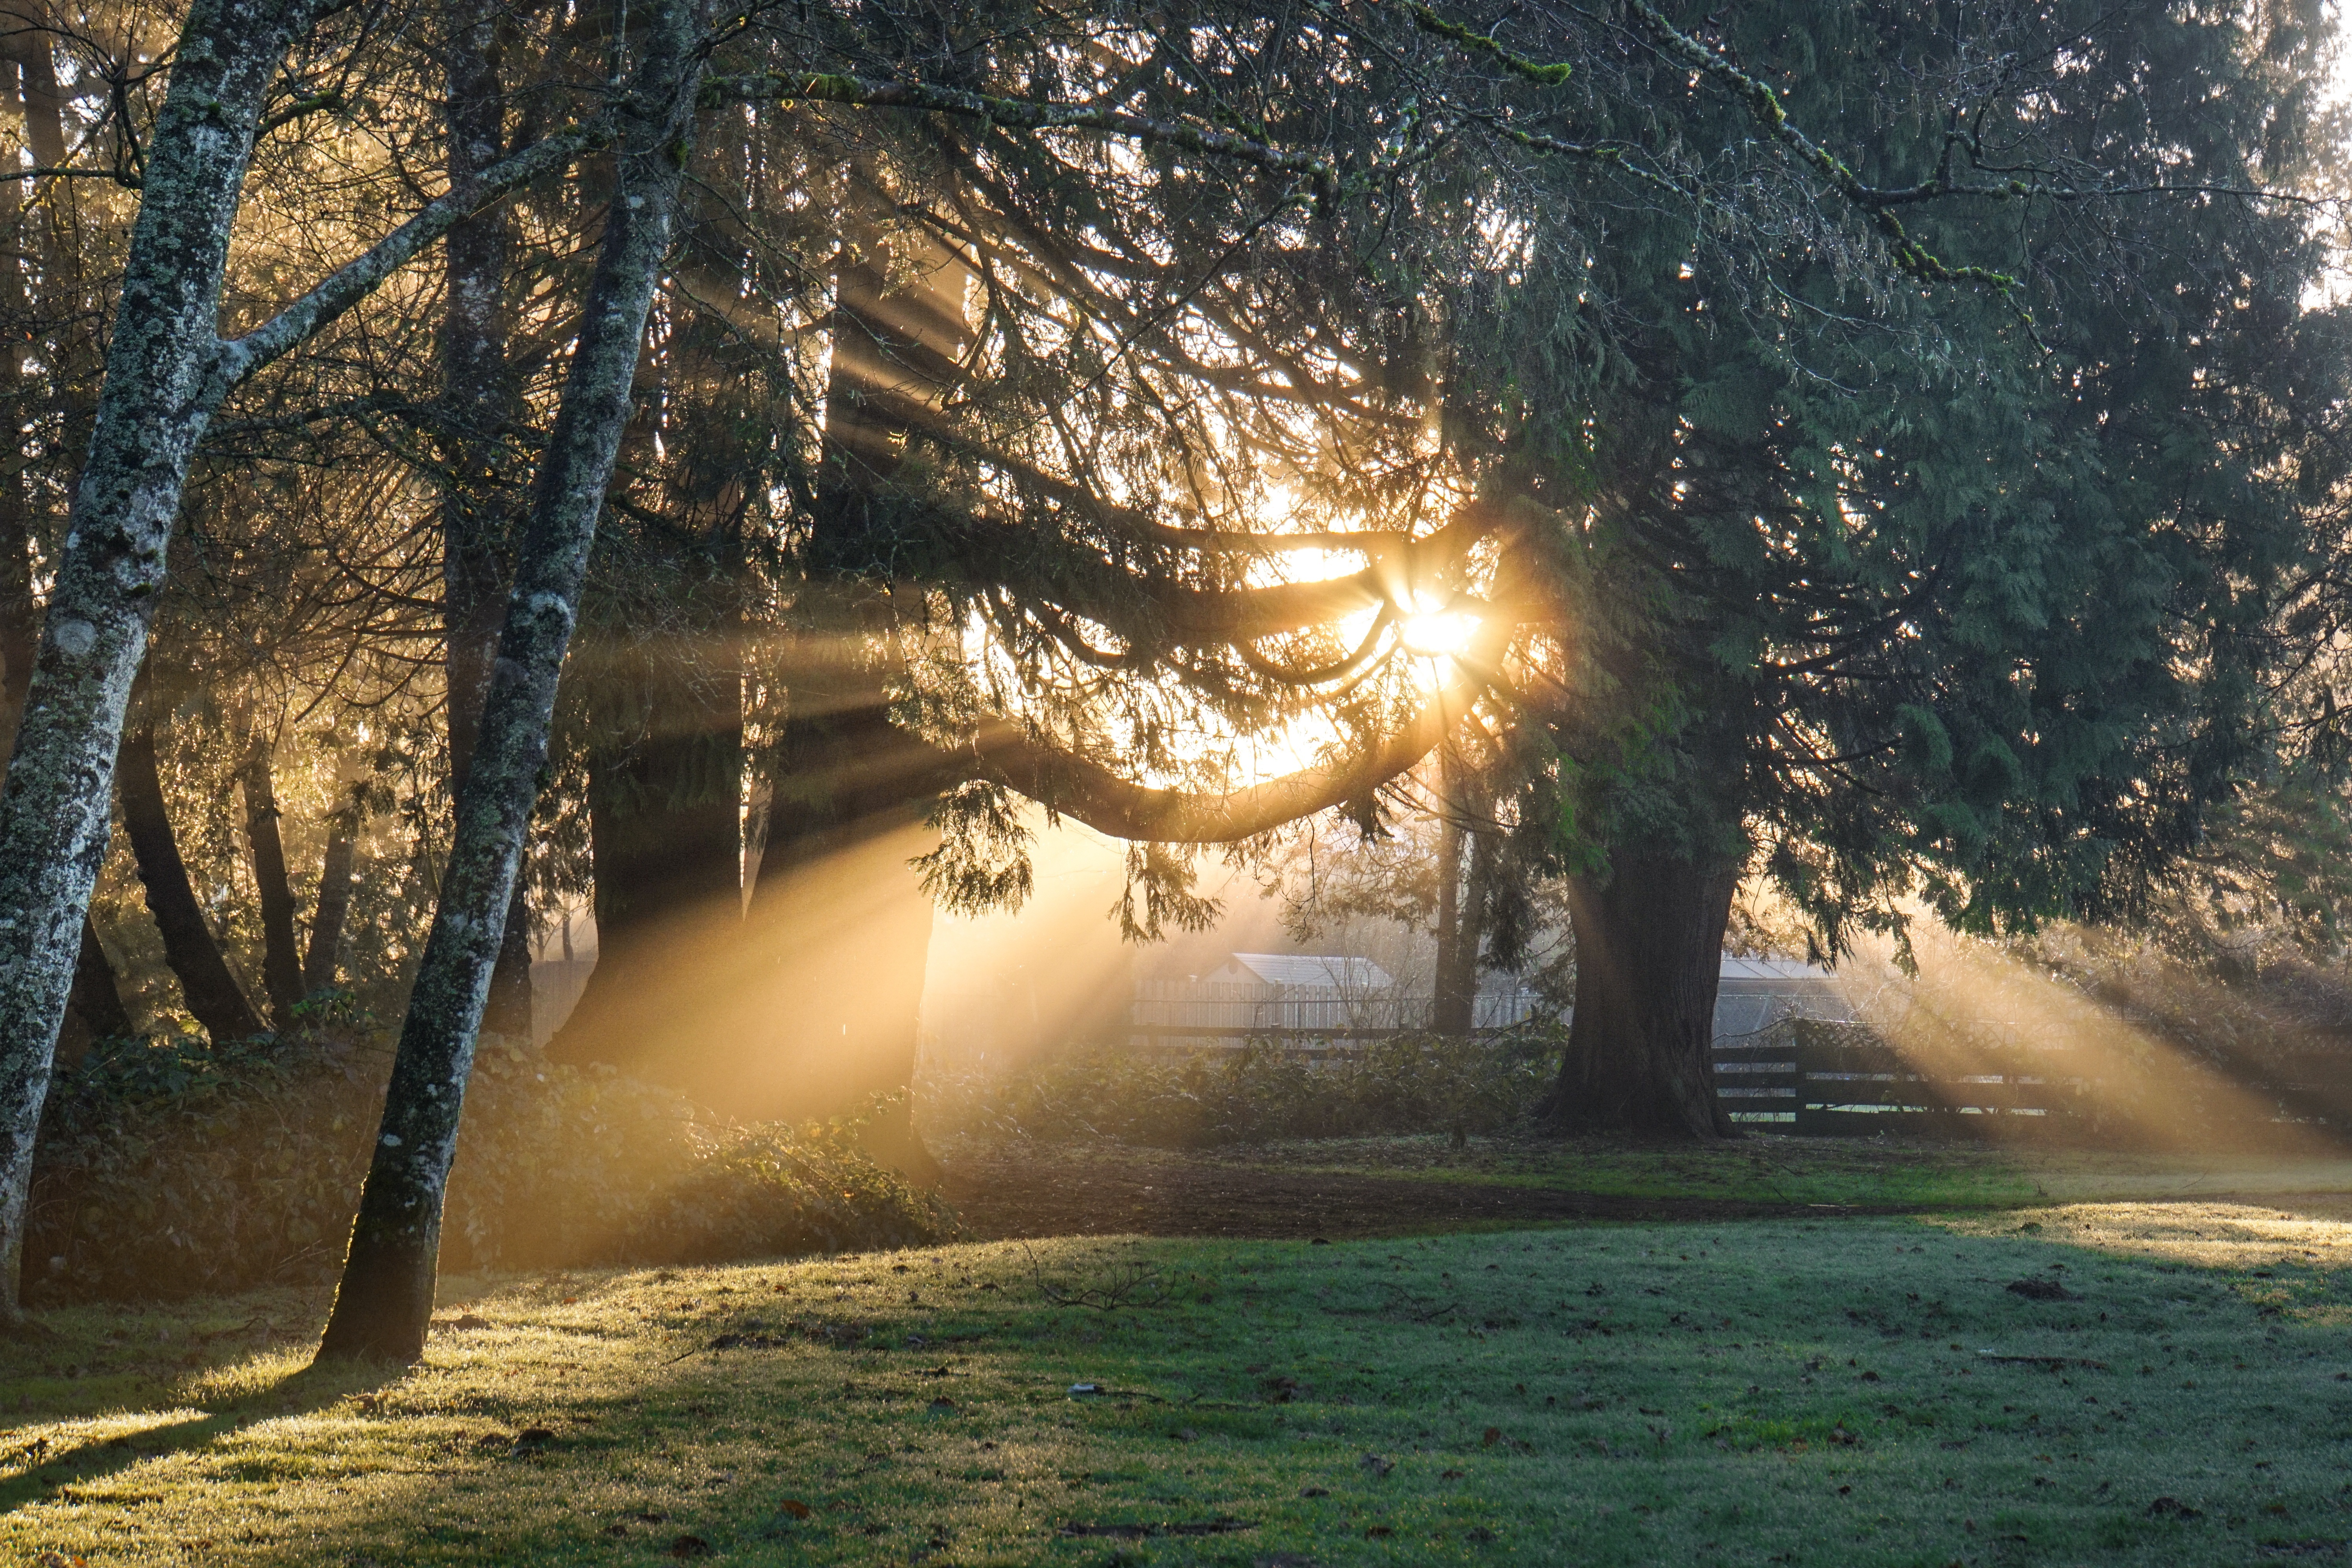
tree, nature, forest, branch, winter, light, plant, farm, night, sunlight, morning, leaf, frost, country, evening, reflection, autumn, weather, darkness, season, trees, outdoors, sunrays, woodland, atmospheric phenomenon, woody plant